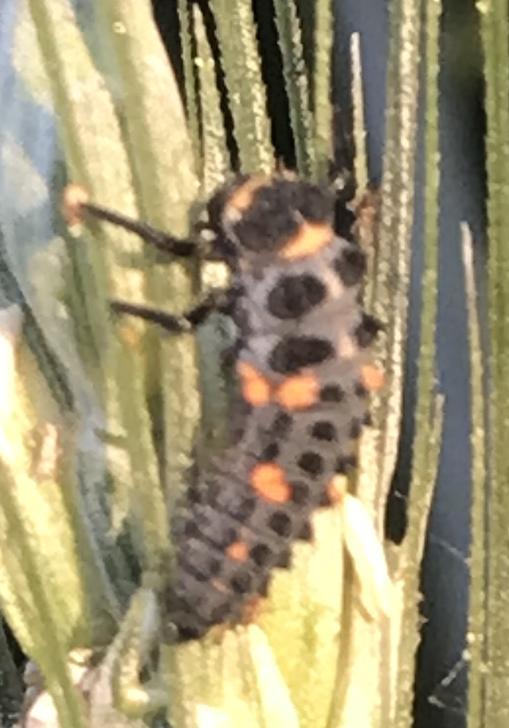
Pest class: predators